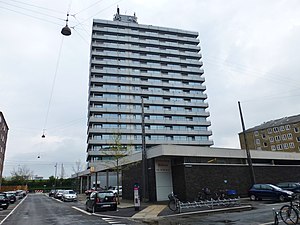
Domvs Portvs
Domus Portus set Lindenovsgade.
Domvs Portvs, også kendt som Domus Portus, er en beboelsesejendom i Østbanegade på Østerbro i København med 16 etager. Huset er tegnet af Ole Hagen og bygget i årene 1960-61. Før opførslen af huset lå her Det danske Kulkompagnis garageanlæg.